InterCity rail in the United Kingdom

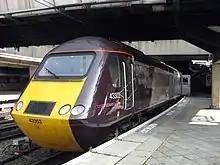
The InterCity 125 is the world's fastest diesel train.

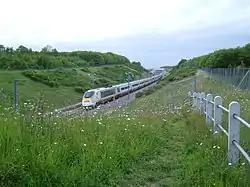
Eurostar services are one of only two international rail services serving the United Kingdom, the other being between Northern Ireland and the Republic of Ireland. They are also the only services in Great Britain operating at speeds of more than 250 km/h (155 mph).

Great Britain has numerous Intercity services traversing the country, however, unlike in other countries, these are not clearly defined. Most of these trains are high speed, and some operate into France, Belgium and the Netherlands.